Describe the emotion expressed in this image:  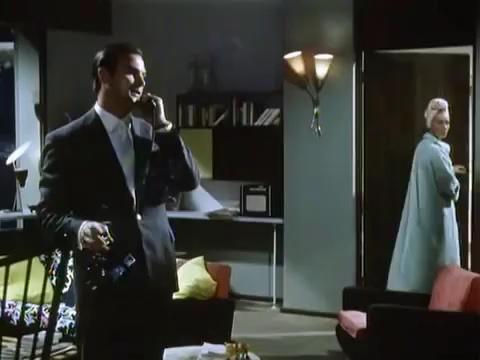
This person displays Fear, valence and arousal with low intensity.